Swinden Quarry

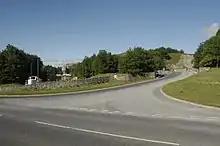
The road entrance to Swinden Quarry near to Rylstone in North Yorkshire. The rail fed sidings are on the left with the quarry face poking up on the top right

Swinden Quarry is north of the village of Cracoe, and south-west of Grassington in North Yorkshire, England. It is owned by LaFarge Tarmac. The former Skipton-Grassington railway line still serves this location, and in railway terminology, the site is known as Rylstone Quarry.